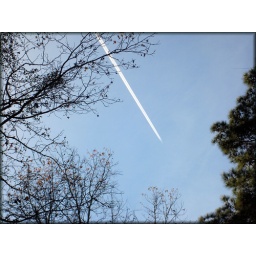
Contrail spotted through the trees outside Houston in North Harris County.